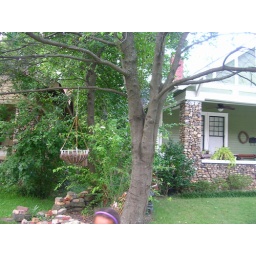
the basket in a neighbors tree